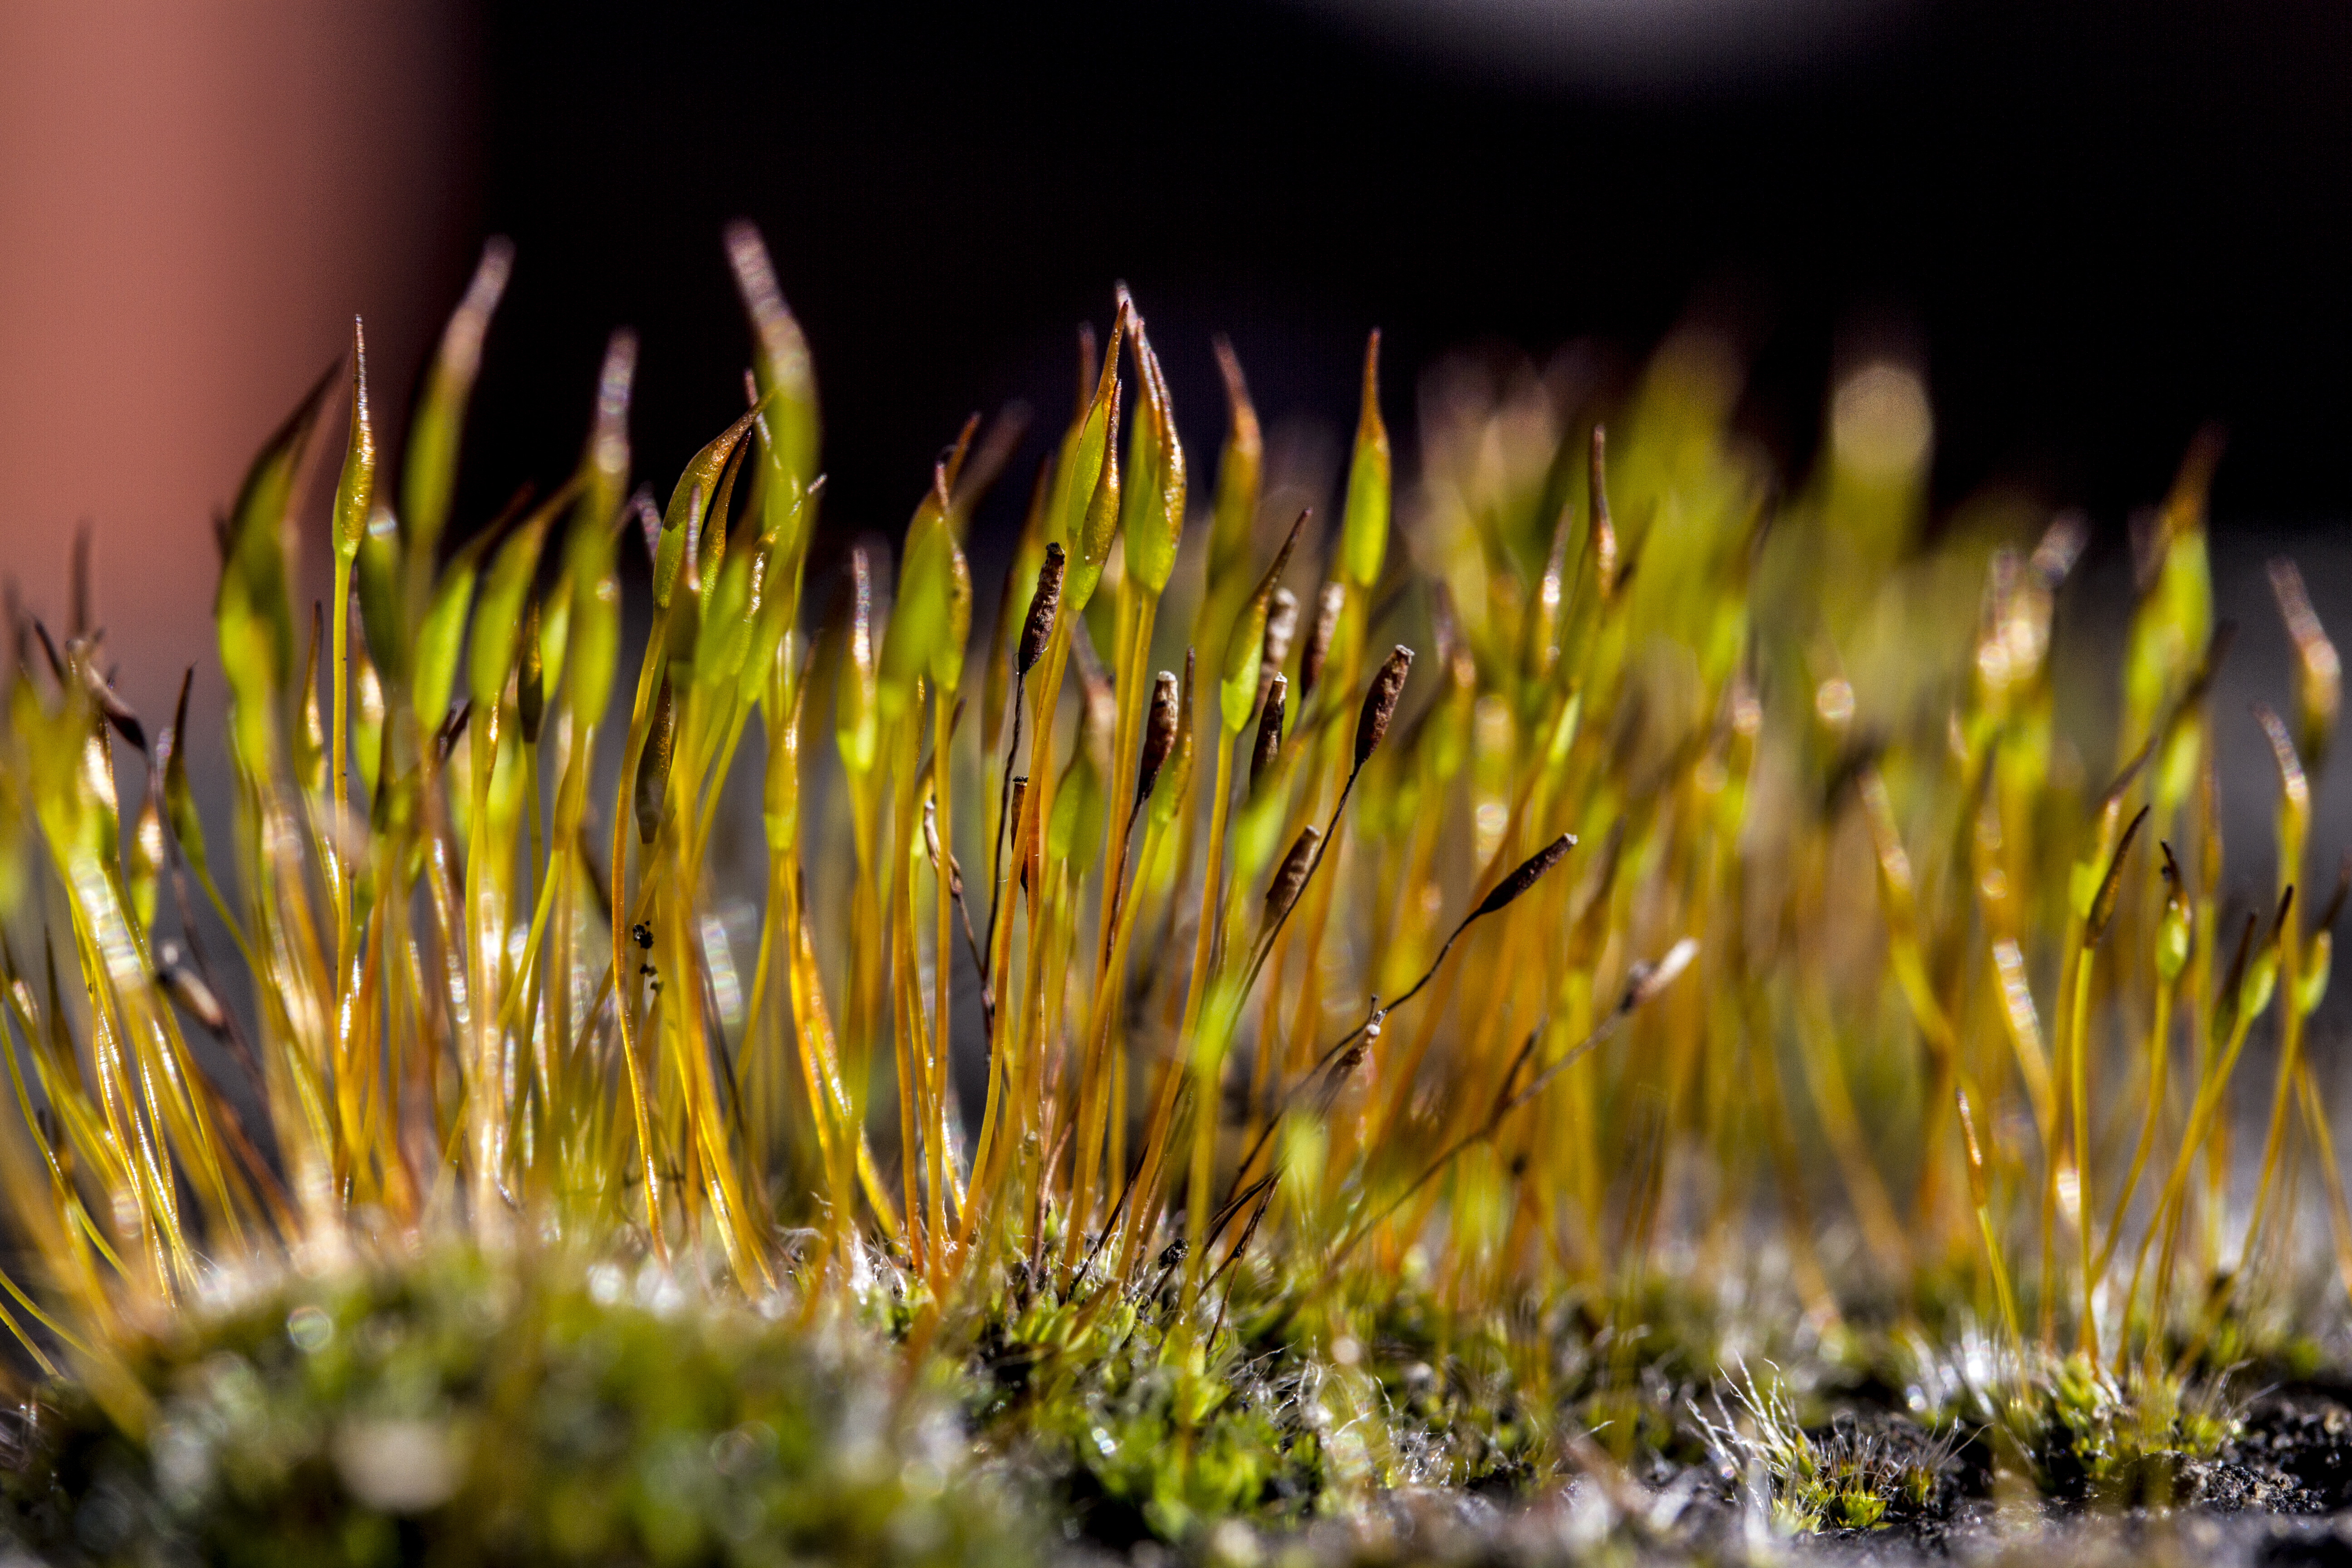
tree, nature, grass, branch, light, plant, lawn, photography, sunlight, leaf, flower, green, autumn, botany, flora, close up, uk, peterborough, macro photography, grass family, plant stem, computer wallpaper, land plant